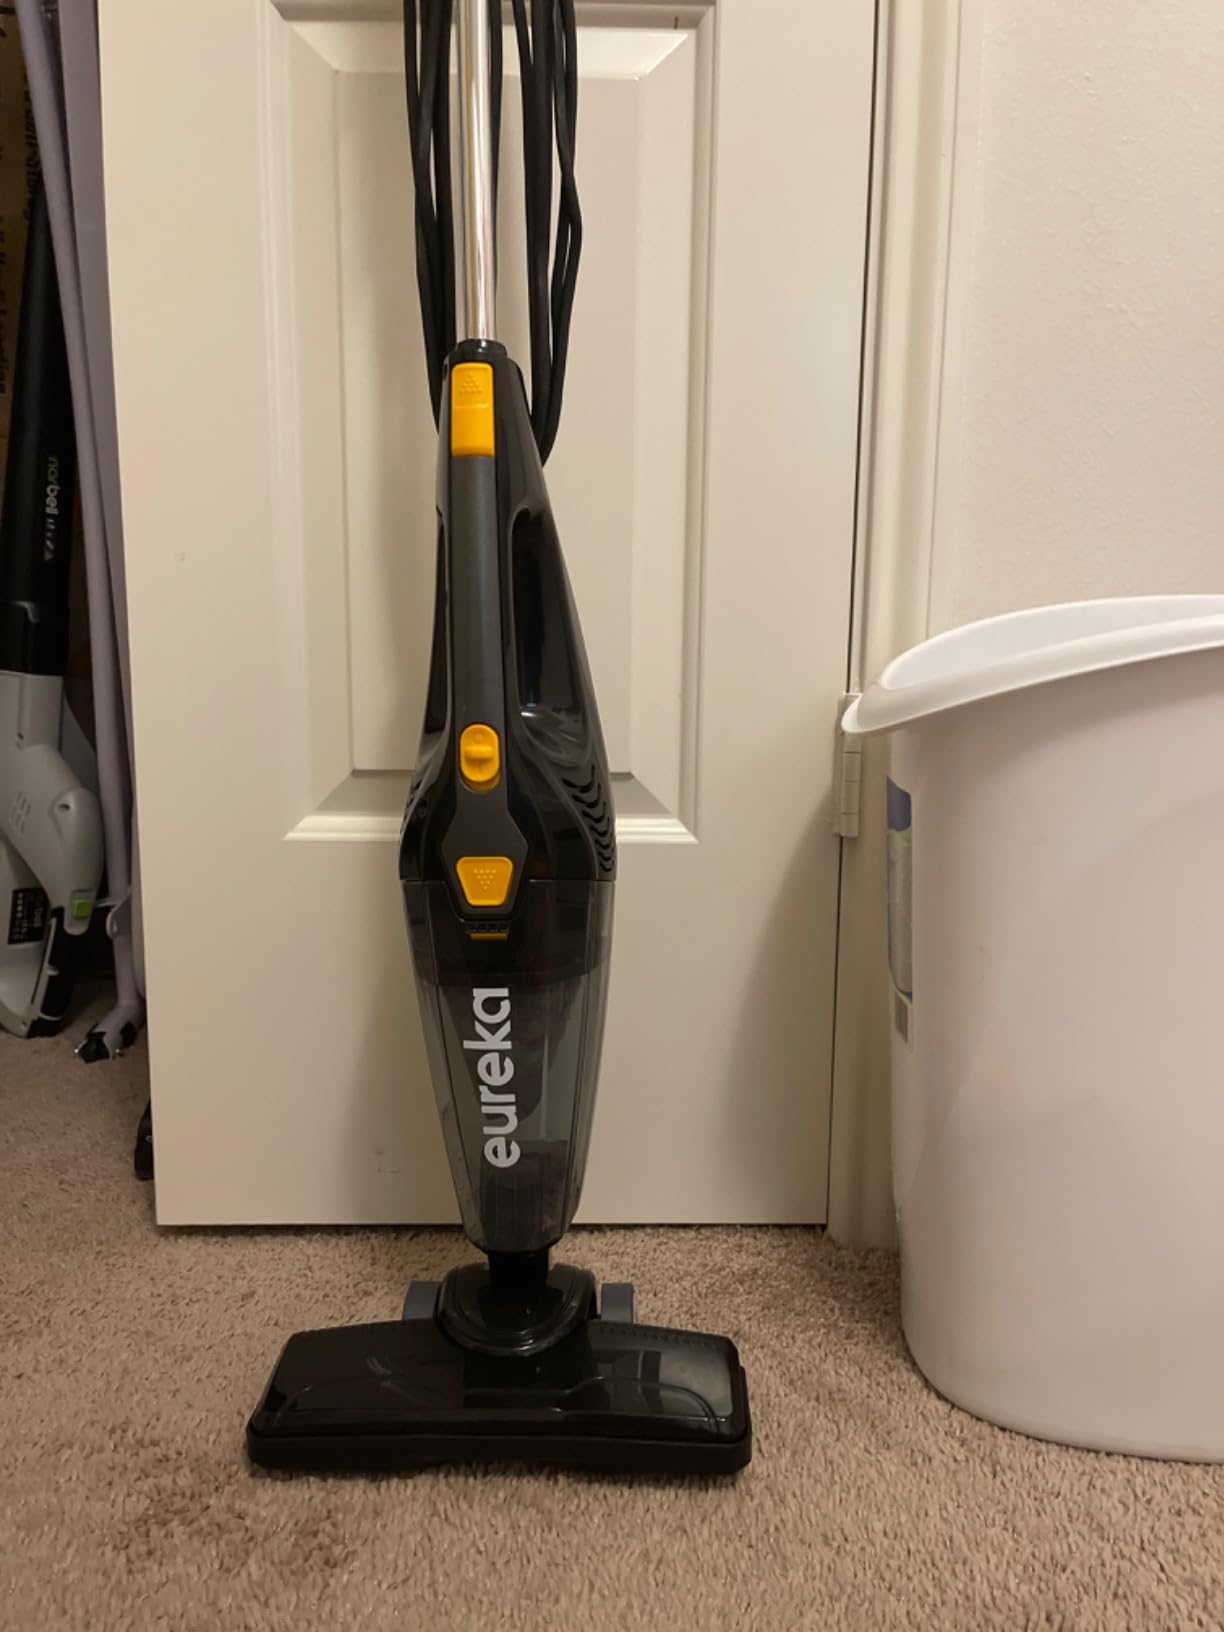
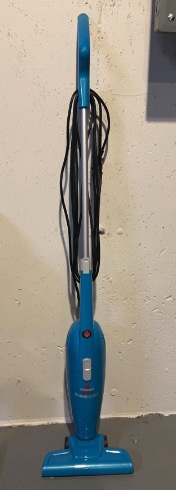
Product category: items_vacuum
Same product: no